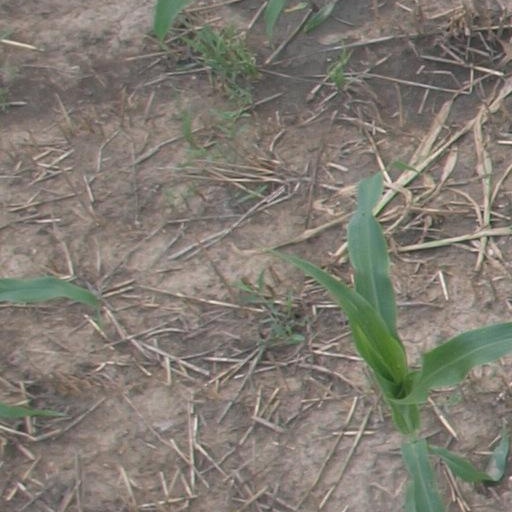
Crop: maize; corn